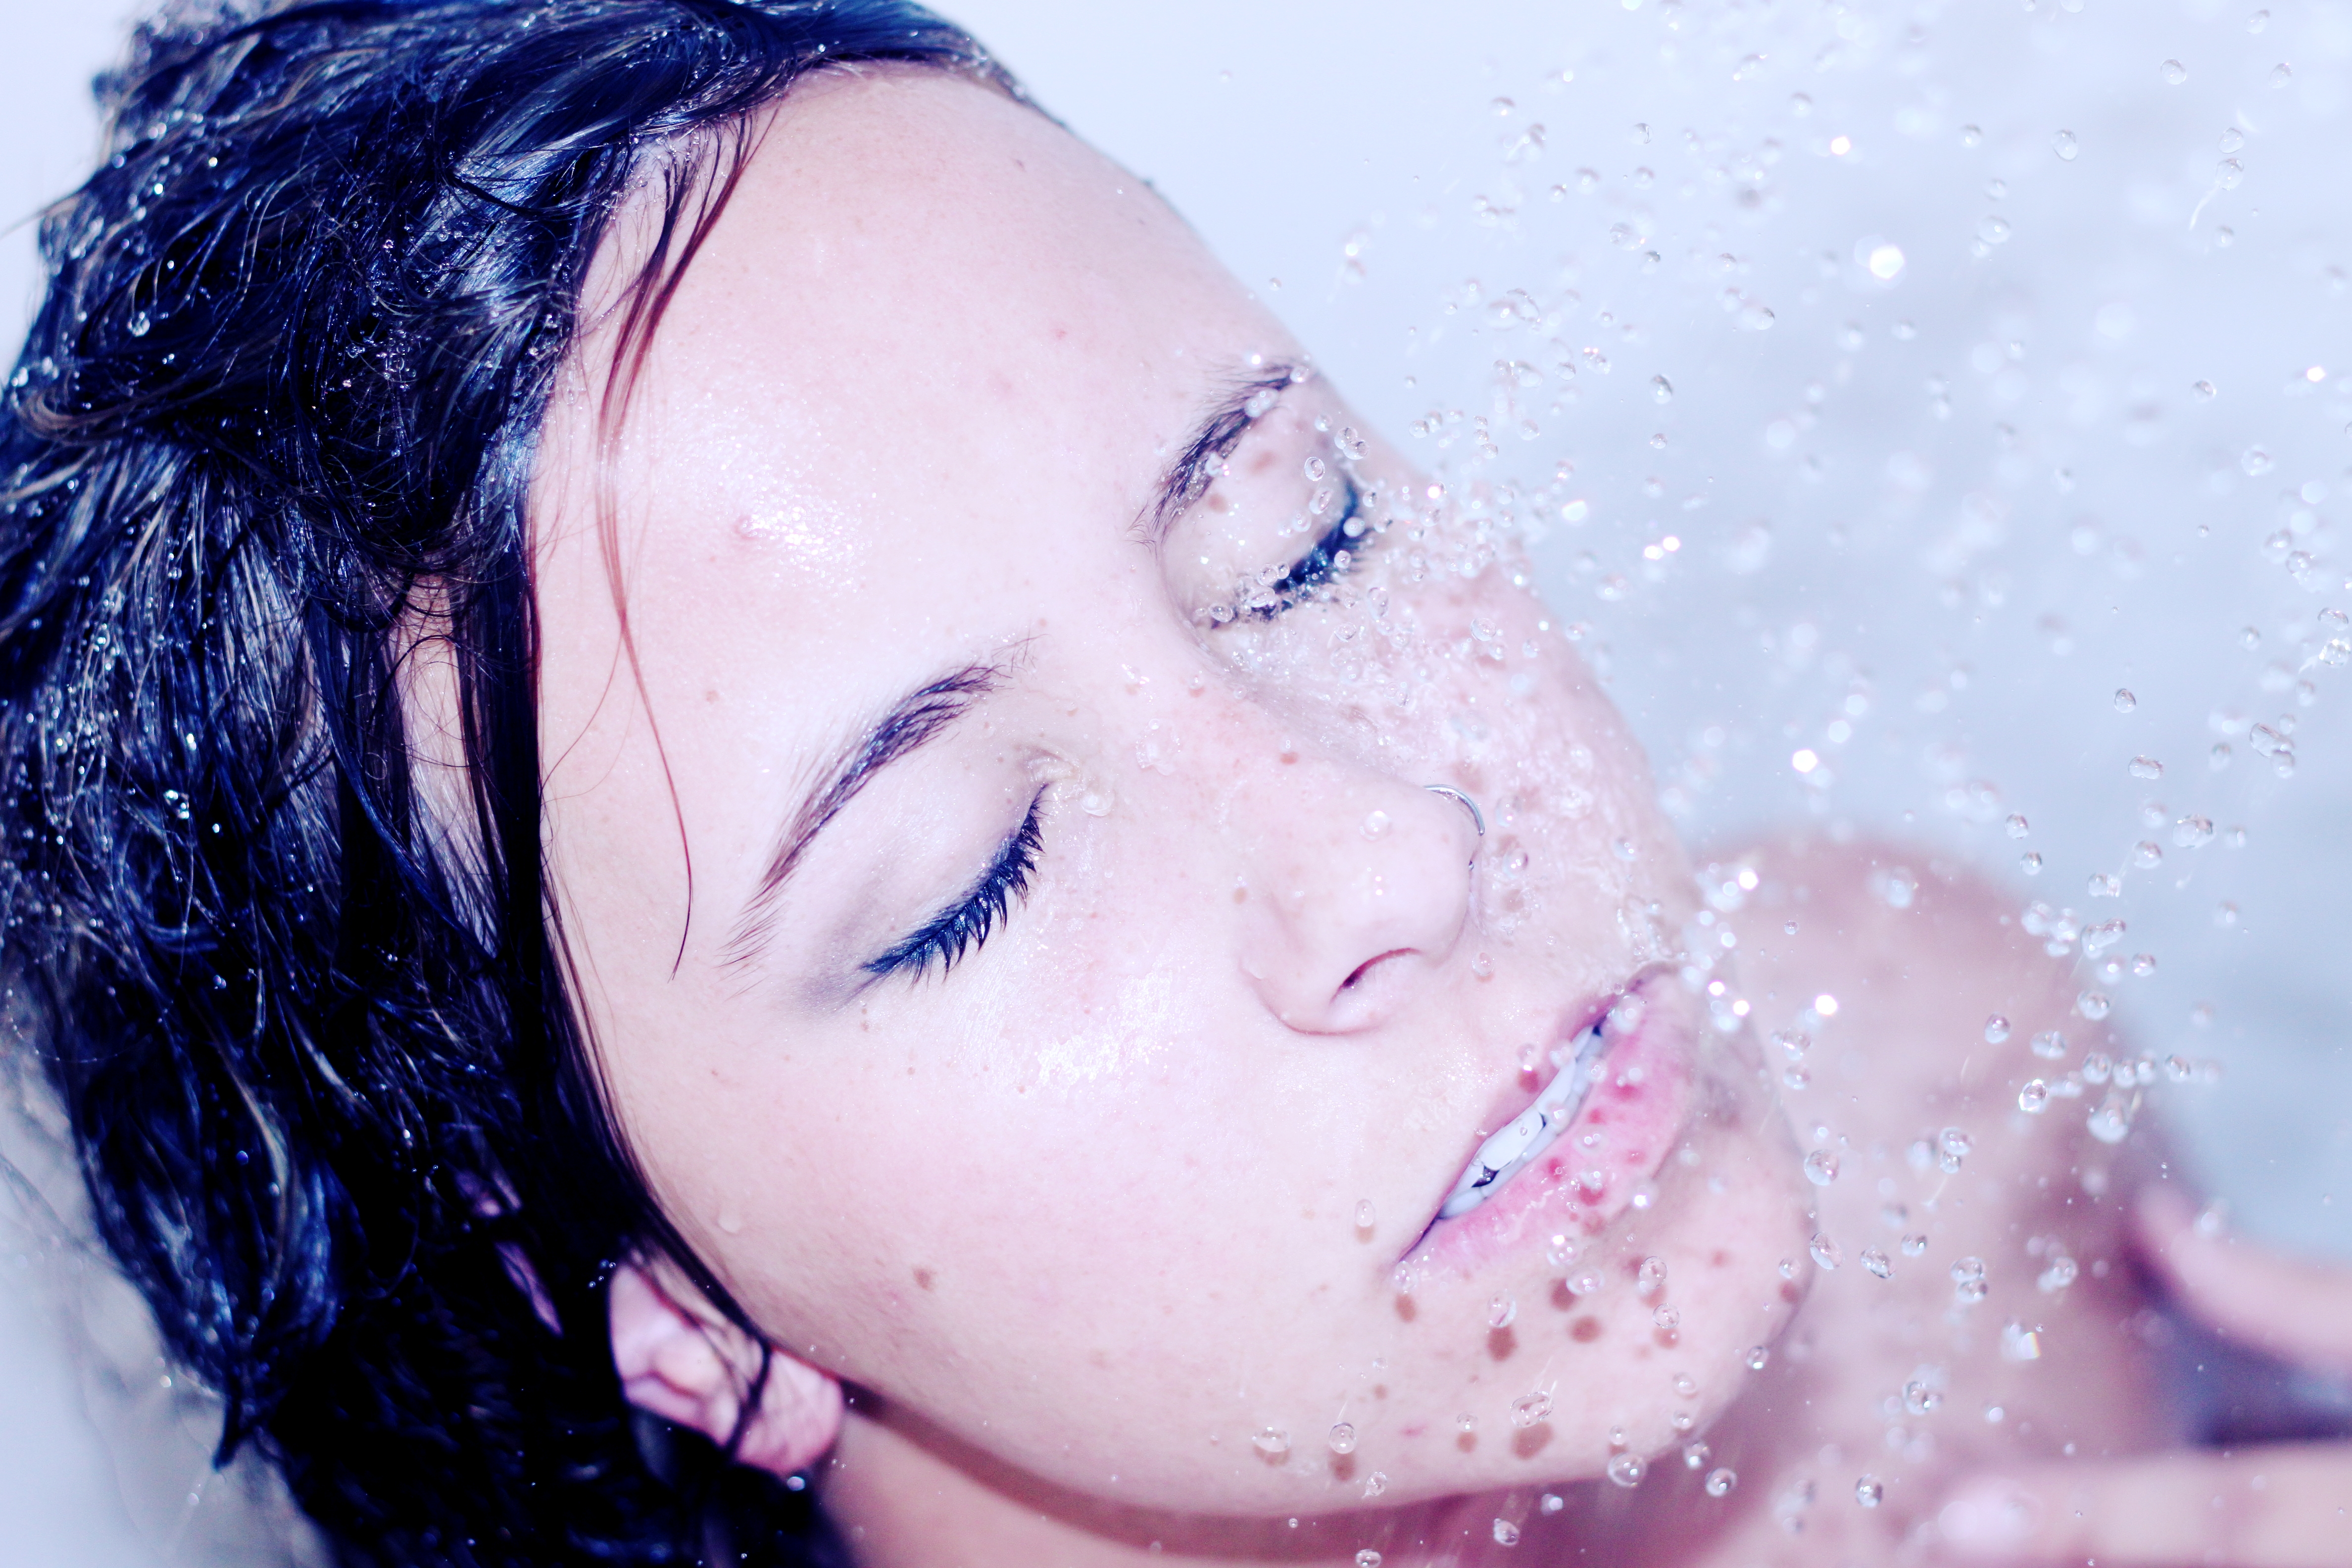
water, girl, woman, hair, photography, wet, motion, portrait, model, color, blue, clothing, lady, pink, facial expression, mouth, close up, face, eye, head, skin, beauty, beautiful, pretty, organ, bath, time lapse, emotion, adult, shower, sense